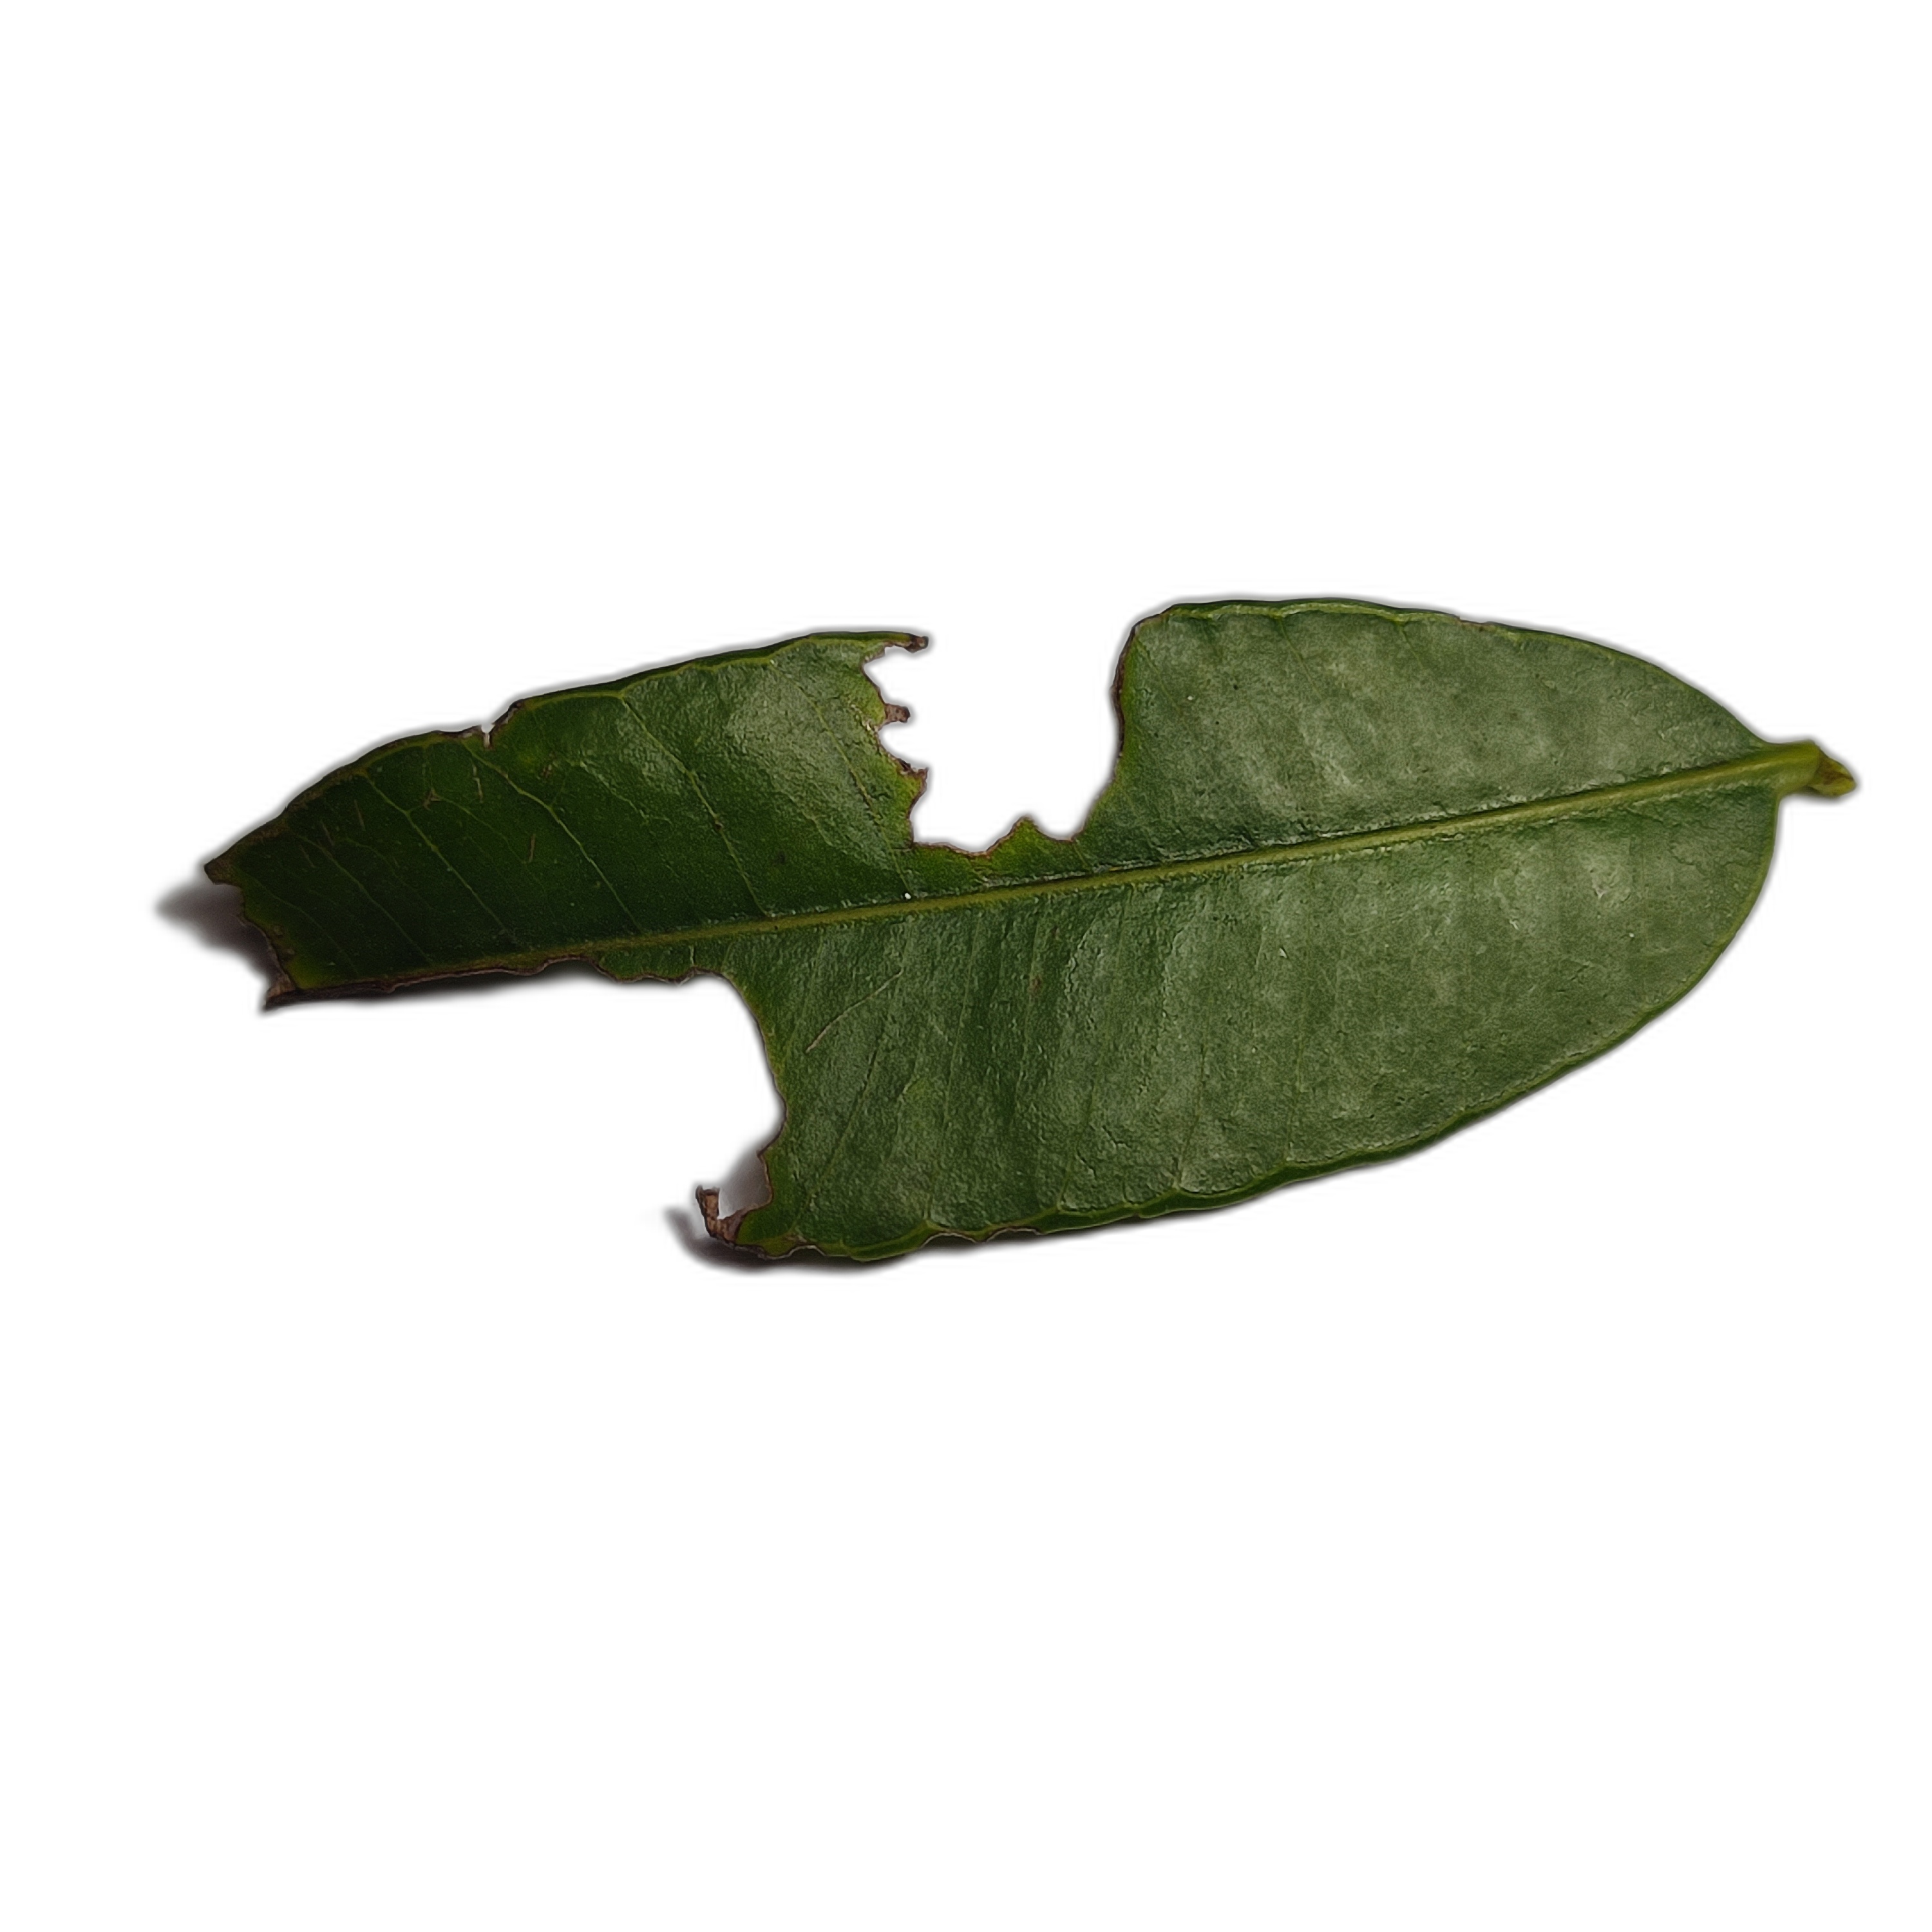
Label: not_healthy